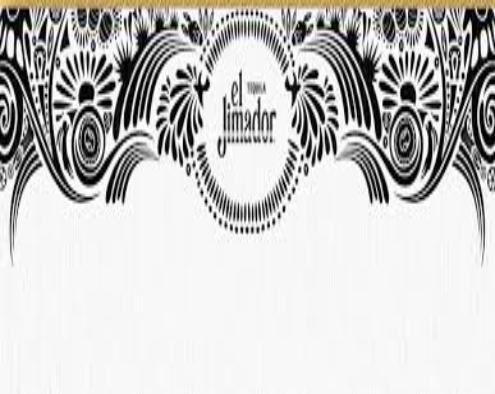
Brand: El Jimador
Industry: Food